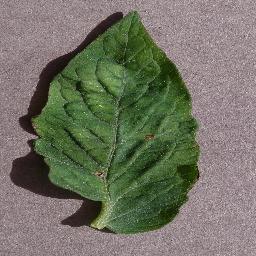
Label: Tomato___Target_Spot